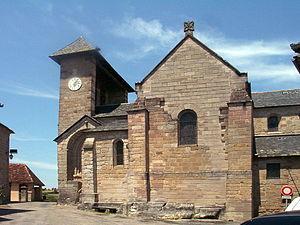
Curemonte ,Correze, un des plus beaux village de France